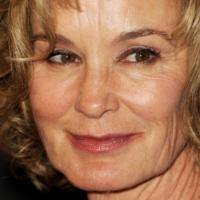
Age group: age 56-65